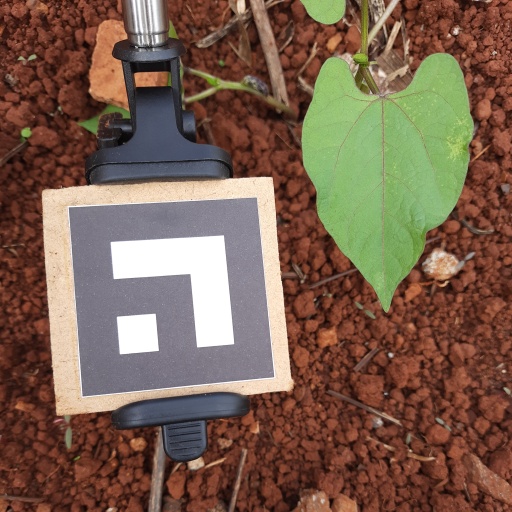
Observations: wavy surface, no eating holes, under sunlight, under shade